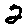
Label: 2